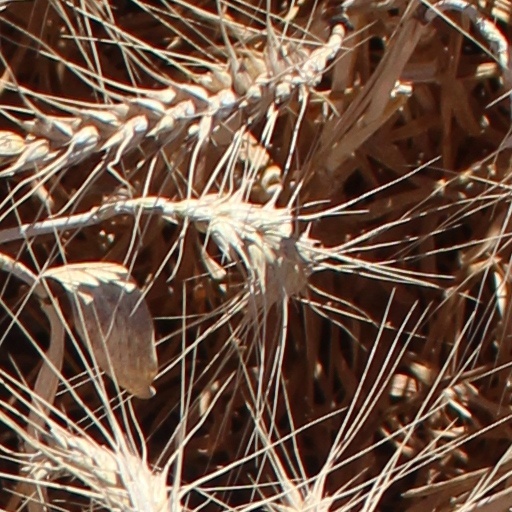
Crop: wheat